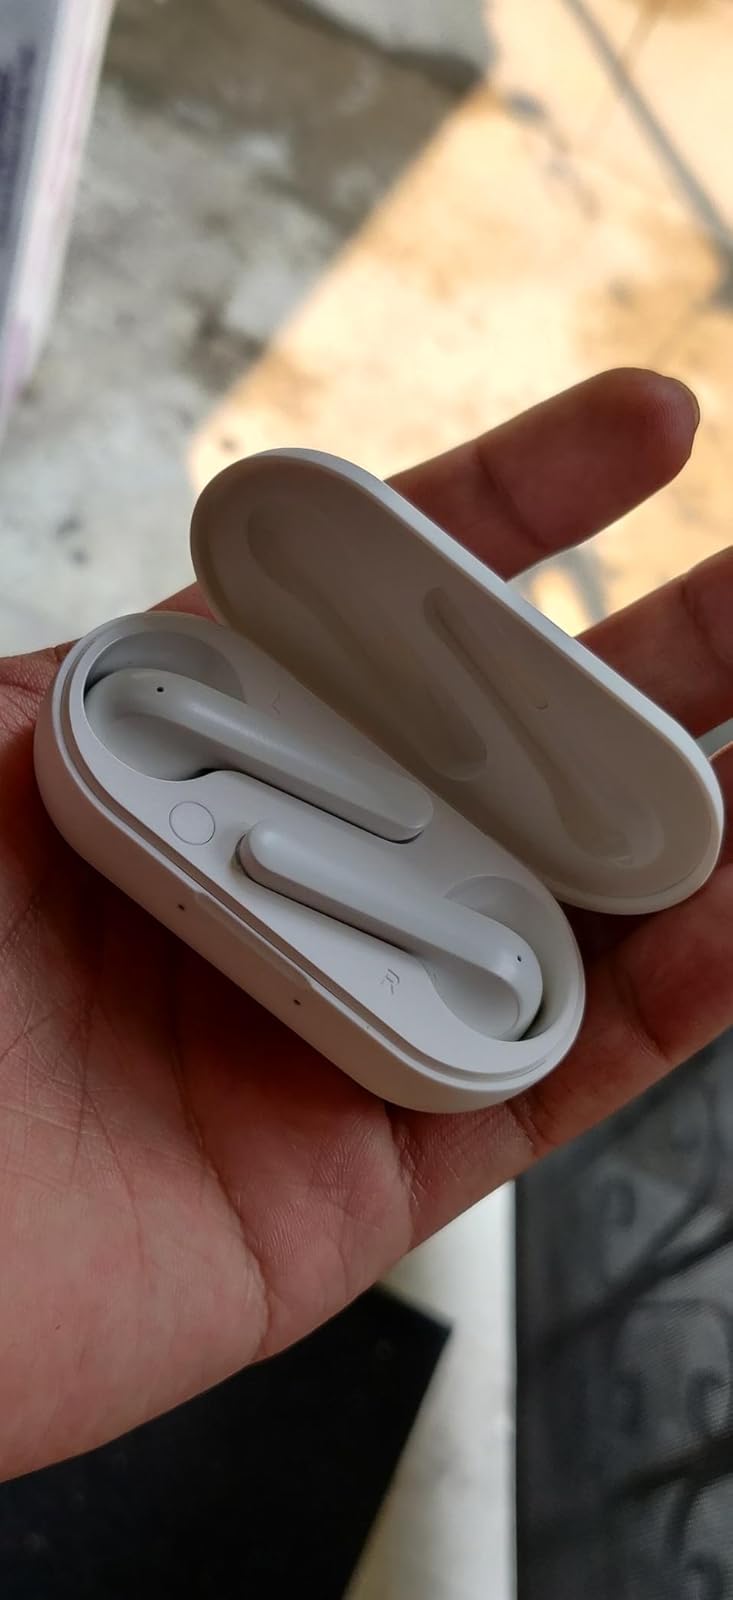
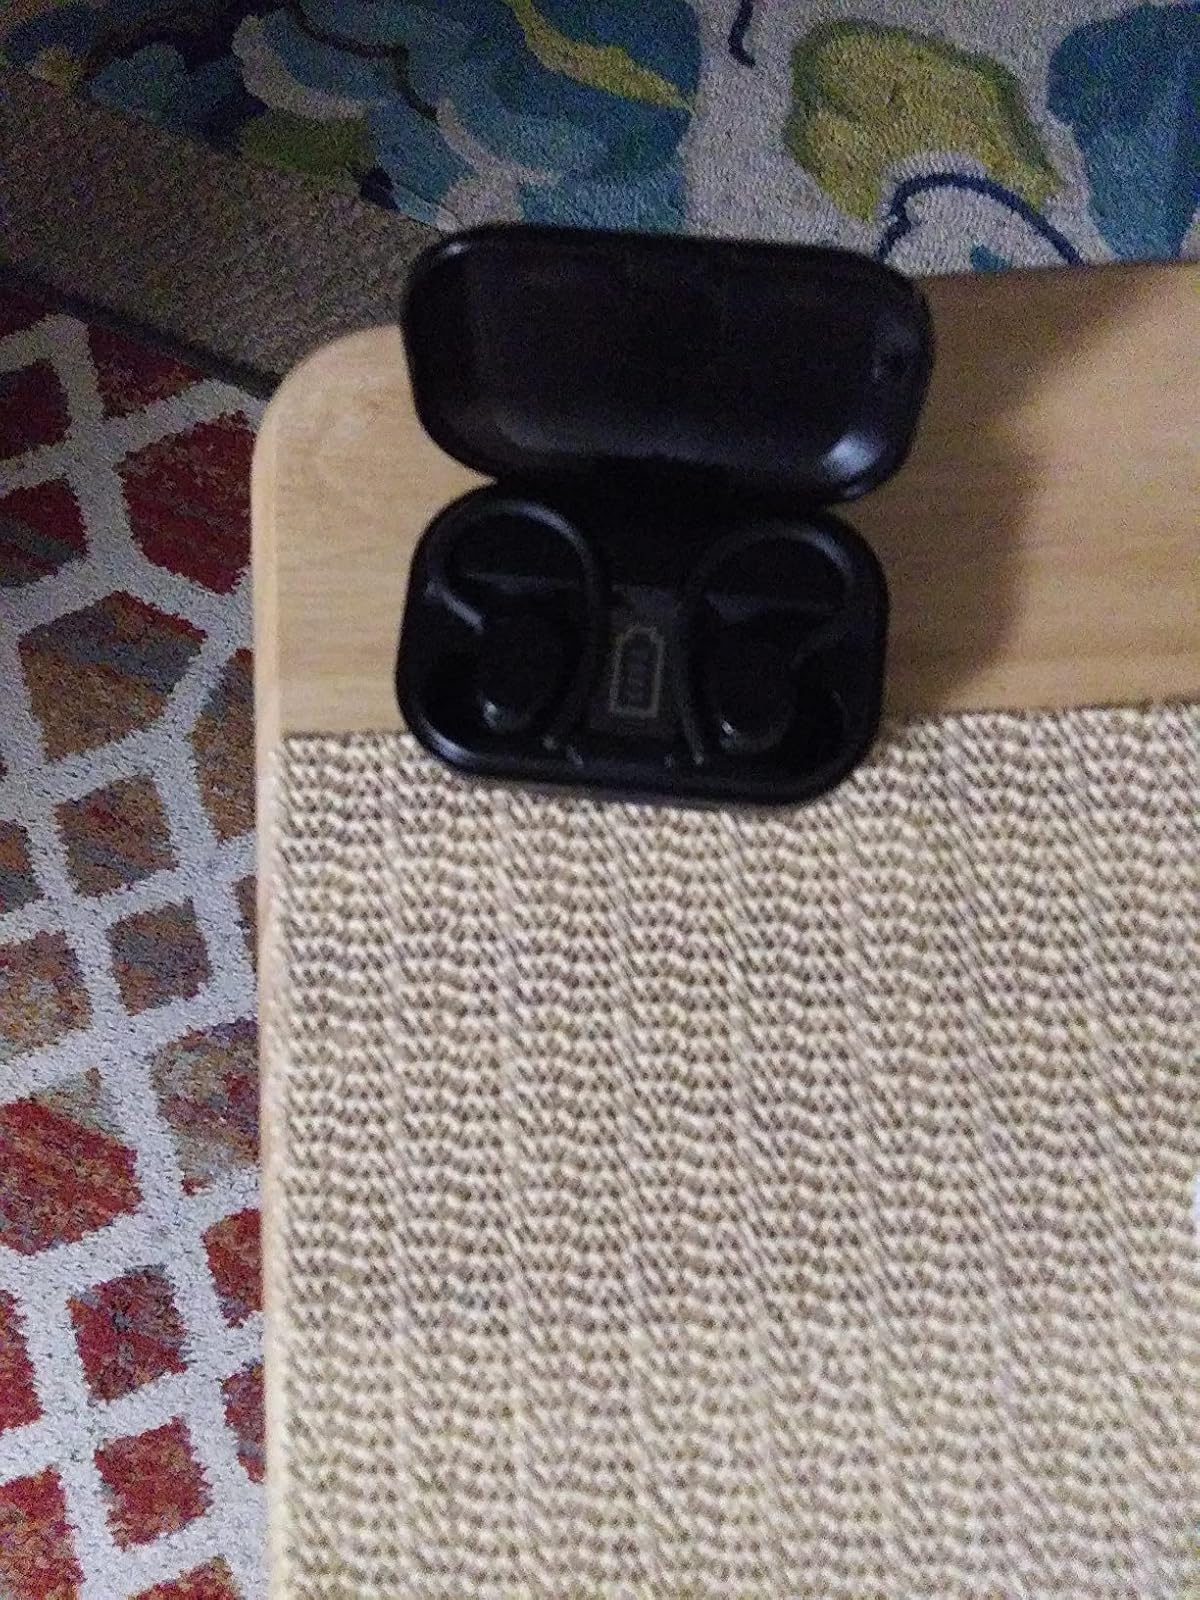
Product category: earbuds
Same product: no